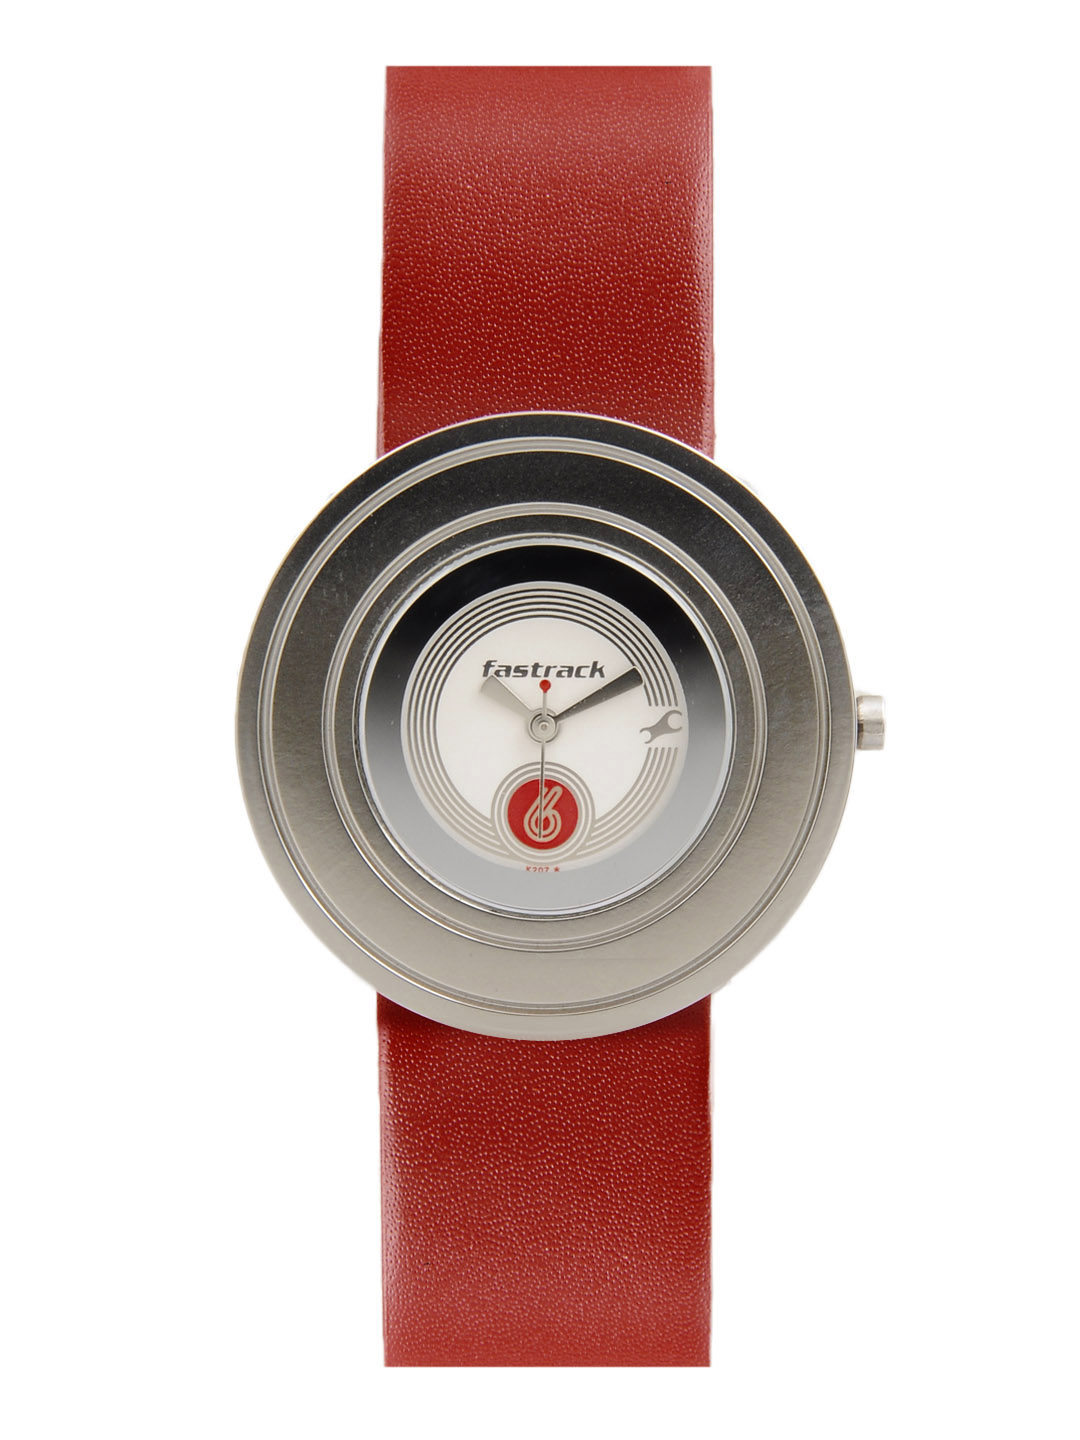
Fastrack Women White Dial Watch
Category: Accessories / Watches / Watches
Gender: Women
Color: Red
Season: Winter 2016
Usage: Casual